Kaibab Indian Reservation

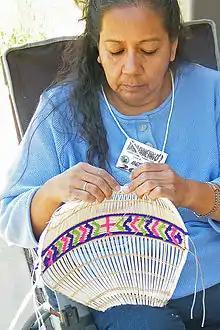
Angie Bulletts (Kaibab Paiute) weaves a Paiute cradleboard, Arizona, 2011

The Kaibab Indian Reservation is the home of the Kaibab Band of Paiute Indians (Southern Paiute Language: Kai'vi'vits), a federally recognized tribe of Southern Paiutes. The Indian reservation is located in northern part of the U.S. state of Arizona. It covers a land area of in northeastern Mohave County and northwestern Coconino County adjacent to the southern Utah border. The Pipe Spring National Monument lies in the southwestern section of the reservation. The Thunder Mountain Pootseev Dark-sky preserve is colocated with the reservation.